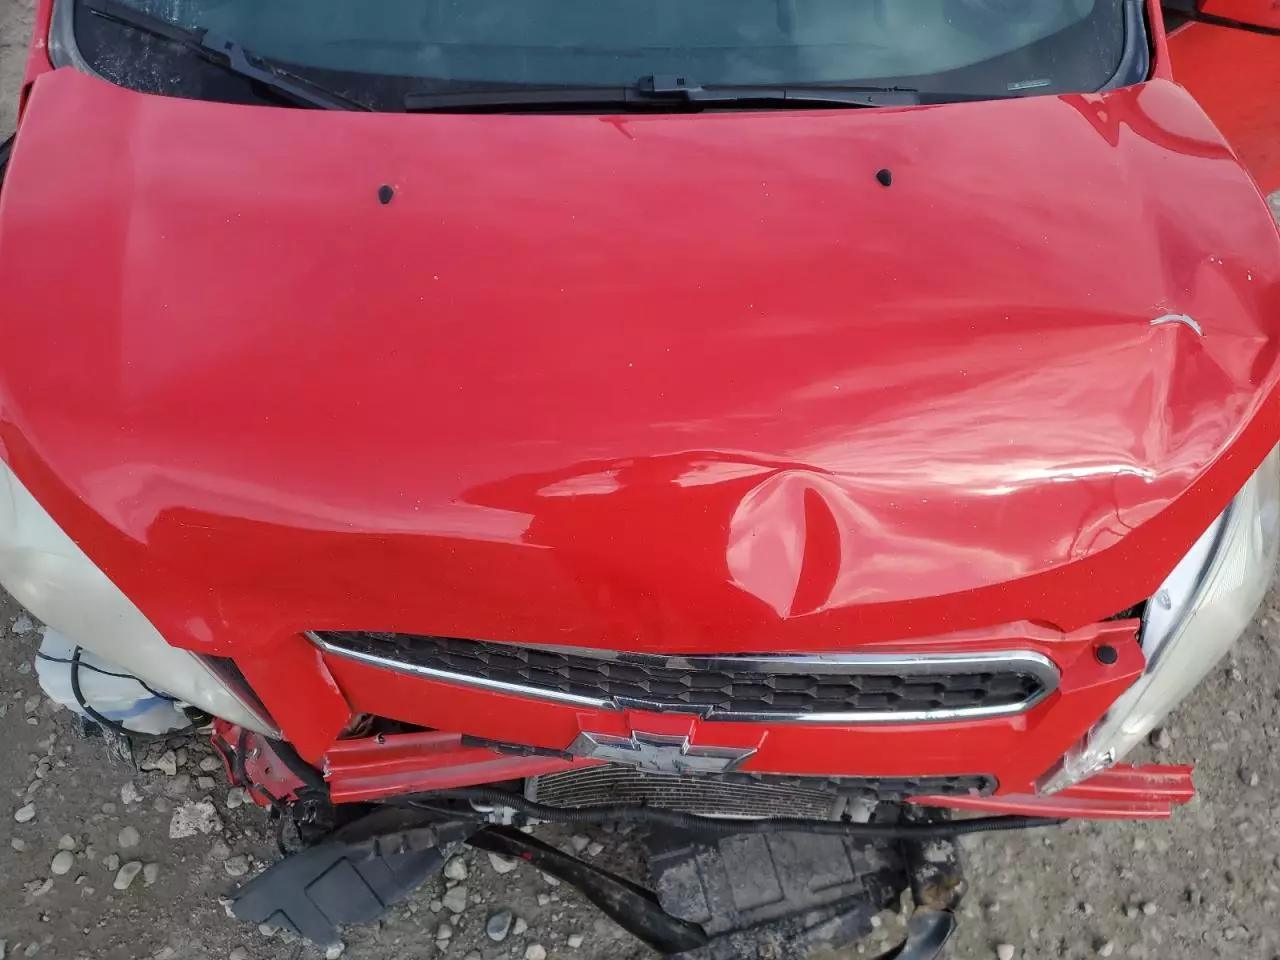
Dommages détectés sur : plaque d'immatriculation avant, pare-choc avant, feu avant droit, feu avant gauche, capot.
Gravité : majeur